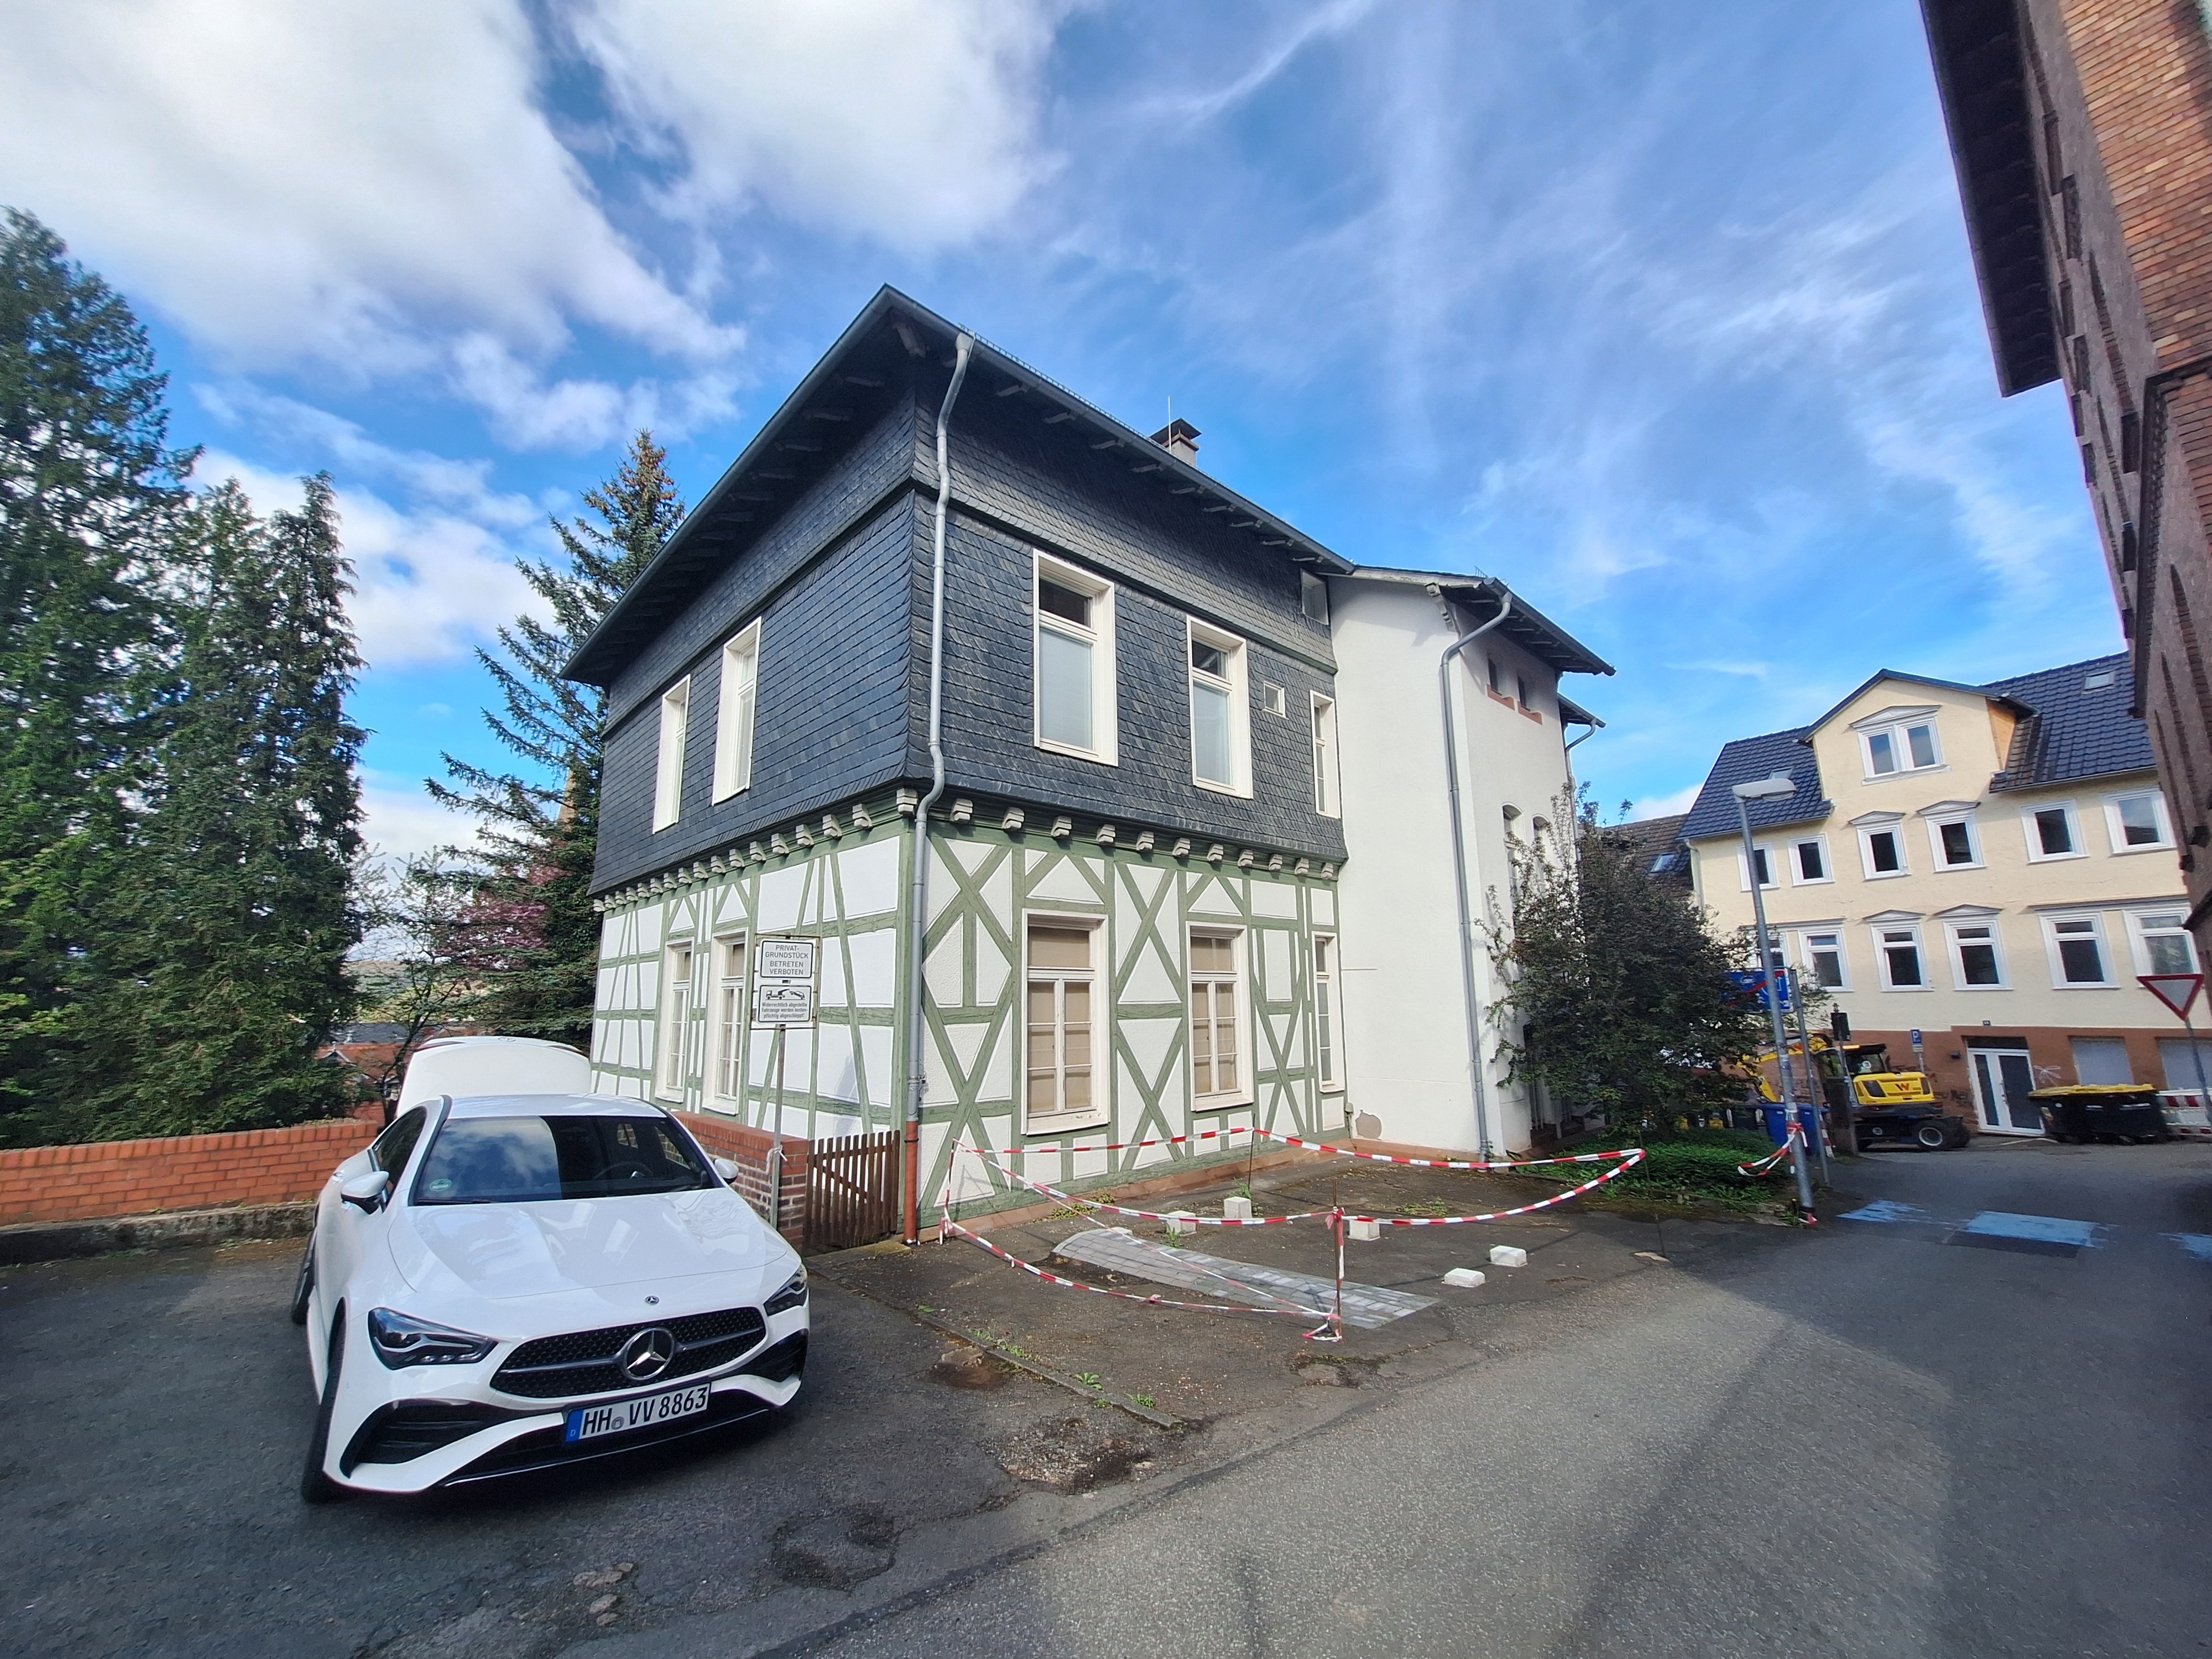
Building: Roter-Graben-10